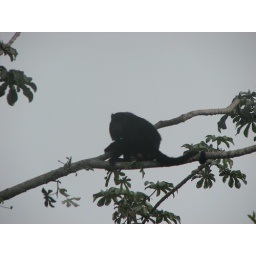
monkey in tree - Pantanal Brazil